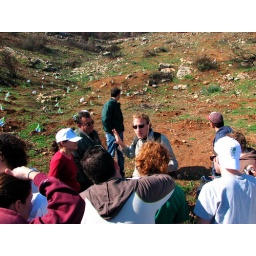
Planting trees in a KKL forest